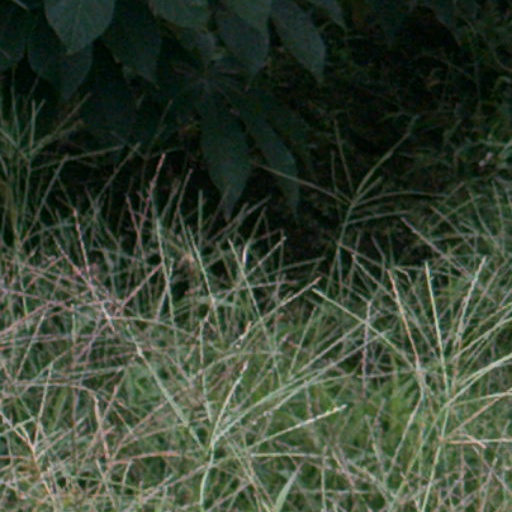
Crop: cassava